SMS Admiral Spaun

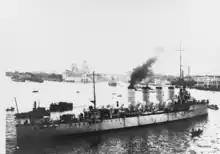

Horthy was determined to use the fleet to attack the Otranto Barrage, and he planned to repeat his successful raid on the blockade in May 1917. Horthy envisioned a major attack on the Allied forces with his four "Tegetthoff"-class ships providing the largest component of the assault. They would be accompanied by the three ships of the "Erzherzog Karl"-class pre-dreadnoughts, three "Novara"-class cruisers, "Admiral Spaun", four "Tátra"-class destroyers, and four torpedo boats. Submarines and aircraft would also be employed in the operation to hunt down enemy ships on the flanks of the fleet.